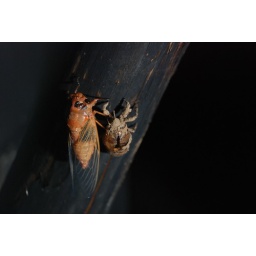
big bug on the cherry tree by my house in taoyuan, scary!!!!